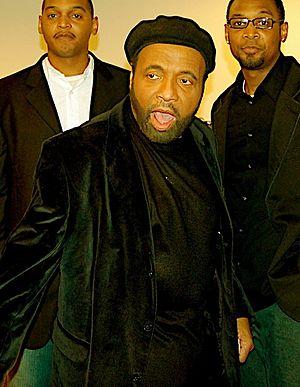
Andraé Crouch, né le 1ᵉʳ juillet 1942 et mort le 8 janvier 2015, est un chanteur, compositeur, auteur, arrangeur, musicien et réalisateur artistique de gospel évangélique, ainsi que pasteur américain.
Like a Prayer est une chanson de l'artiste américaine Madonna, issue de son quatrième album studio homonyme. Elle sort en single le 21 mars 1989 sous le label Sire Records en tant que premier single de l'album. La chanson apparaît aussi sur les compilations The Immaculate Collection et Celebration. Écrite et produite en collaboration avec Patrick Leonard, Like a Prayer souligne une approche plus personnelle et plus artistique pour Madonna, plus que le reste de l'album. Elle veut une chanson plus mature et plus mesurée car elle a compris qu'elle avait besoin de satisfaire son audience et ses nouveaux fans. Selon elle, Like a Prayer parle d'une jeune fille passionnée dans l'amour de Dieu qu'elle considère comme l'unique figure mâle de sa vie. Tout en écrivant la chanson, Madonna a l'idée d'insérer des mots liturgiques mais change le contexte pour qu'il y ait plusieurs sens. Elle voulait qu'il y ait plusieurs sens entre la sexualité et la religion avec des paroles qui sont faciles à comprendre.